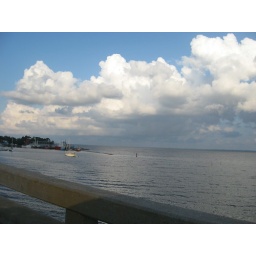
View from the bridge in Oriental, looking out at the river